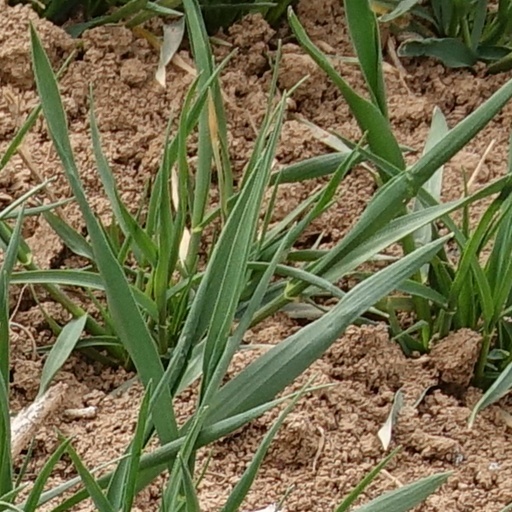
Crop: wheat